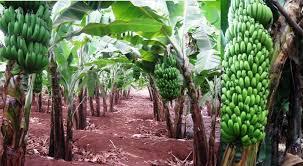
Katika shamba hili kubwa, kuna mimea ambayo imepandwa. Ndizi la rangi kijani kibichi linaonekana kumea kwa utaratibu. Ni mingi na yanaeza kuwa ya kuivisha au kupikwa kabla[cs] ulwe[cs].